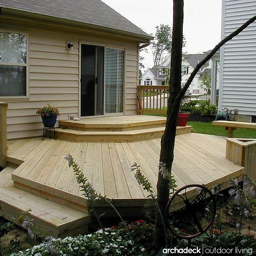
do you know why winter is actually the best time of year to build a new deck ?